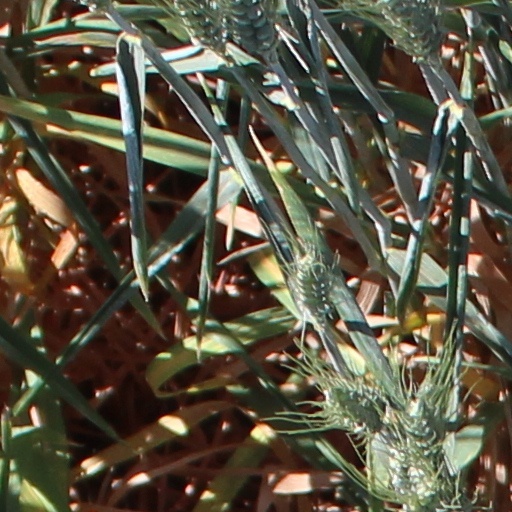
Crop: wheat